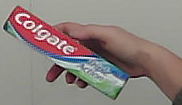
Product: colgate_toothpaste